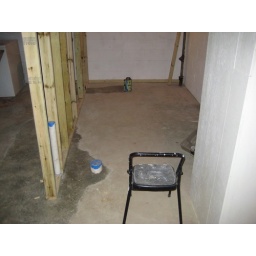
7/12/2009 - view of east and south wall over the floor that we patched with concrete